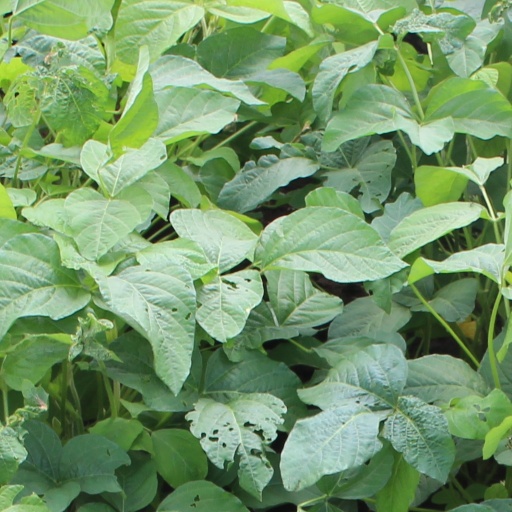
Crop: soybean